Halibut Point State Park

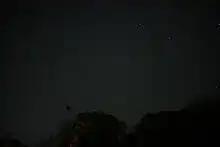
A 5 second exposure of the nighttime stars from the parking lot.

The park offers trails and tidepools, ledges for picnicking, and expansive ocean views. Seaward views can stretch from Crane Beach in Ipswich to the Isles of Shoals off the coast of New Hampshire to Mount Agamenticus in Maine. The one-time fire control tower has a small museum with exhibits on Cape Ann granite quarrying. A self-guided walking tour around the quarry relates the story of the point's granite mining past.